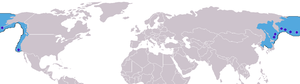
Nordlig pelssæl
Udbredelse
Udbredelse
Den nordlige pelssæl, eller nordlig søbjørn er en øresæl, der lever i det nordlige Stillehav, Beringshavet og Okhotske Hav.